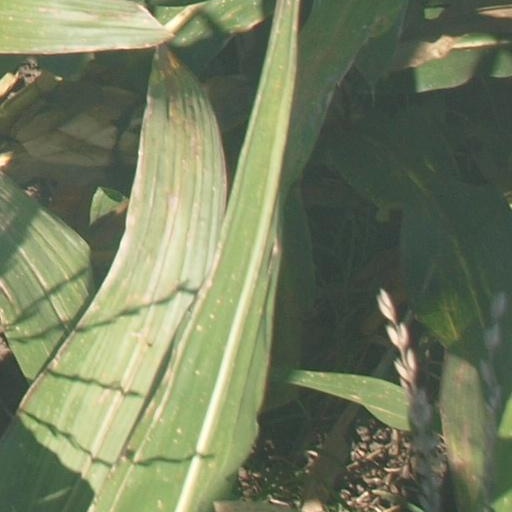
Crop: maize; corn